Baruch ben Neriah

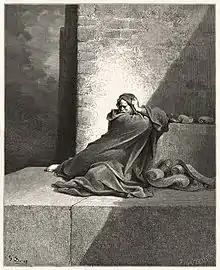
An image of Baruch from Gustave Doré's illustrations for "La Grande Bible de Tours".

Some Christian legends (especially from Syria and Arabia) identify Baruch with Zoroaster, and give much information concerning him. Baruch, angry because the gift of prophecy had been denied him, and on account of the destruction of Jerusalem and the Temple, left Israel to found the religion of Zoroaster. The prophecy of the Virgin birth of Jesus, and of the Adoration of the Magi, is also ascribed to Baruch-Zoroaster. It is difficult to explain the origin of this curious identification of a prophet with a magician, such as Zoroaster was held to be, among the Jews, Christians, and Arabs. De Sacy explains it on the ground that in Arabic the name of the prophet Jeremiah is almost identical with that of the city of Urmiah, where, it is said, Zoroaster lived.